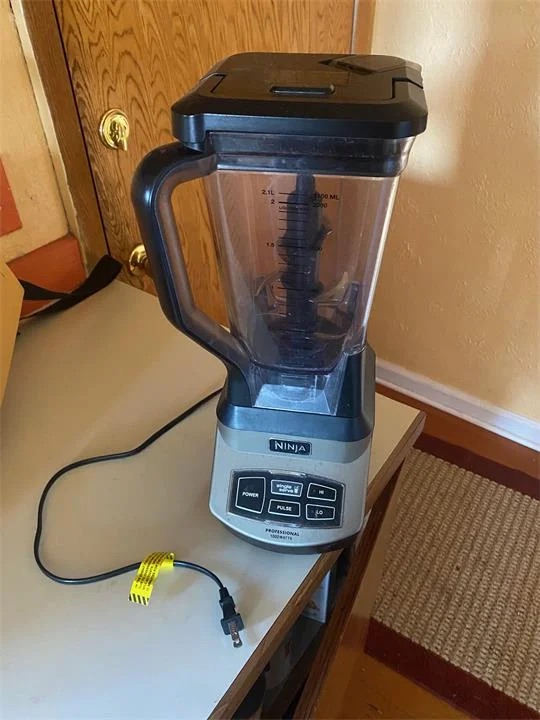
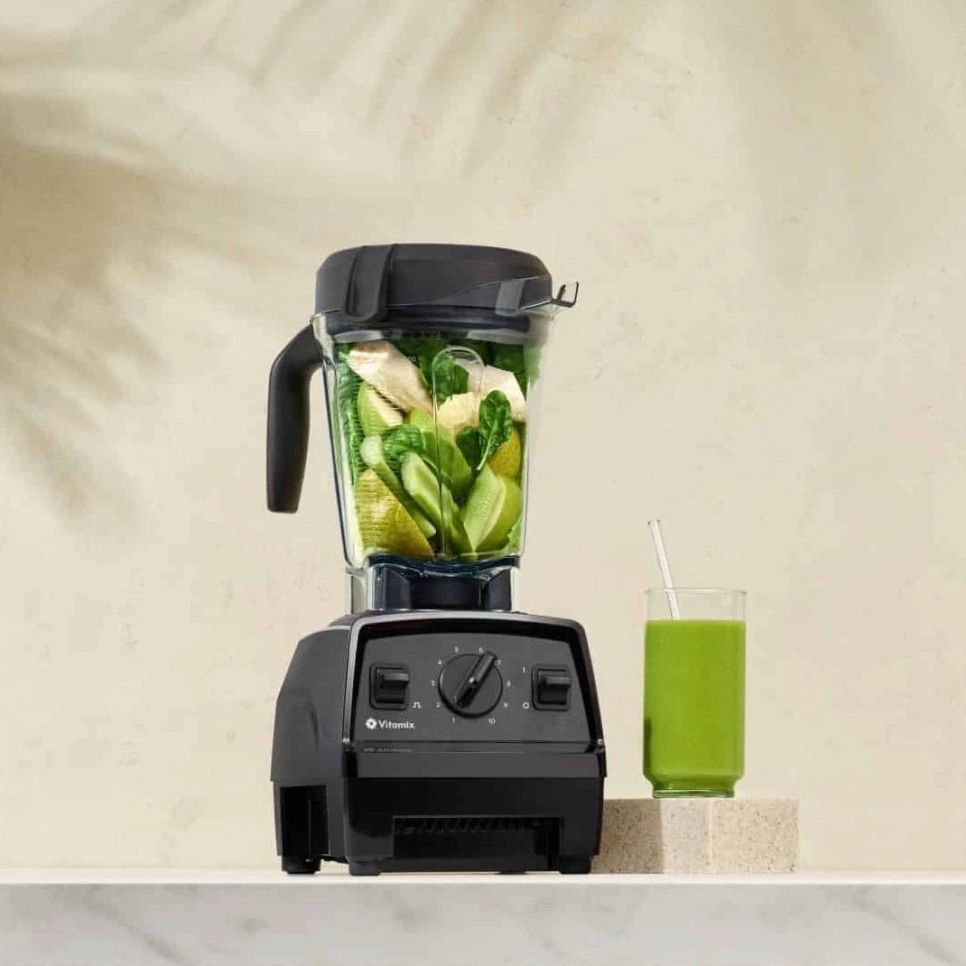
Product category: items_blender
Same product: no